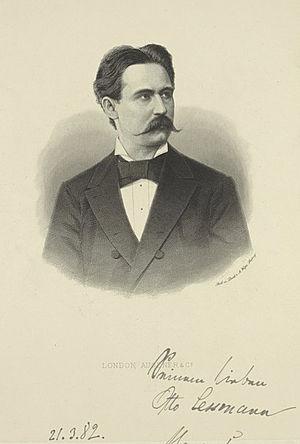
Xaver Scharwenka est un compositeur et pianiste allemand.